Horseshoe curve

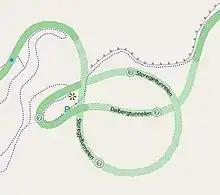
Map of Storegjeltunnelen and Dalbergtunnelen in Måbødalen gorge, a complex system of horseshoe curves, tunnels and loops on Norwegian National Road 7.

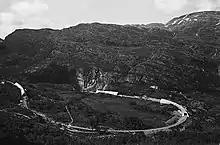
The Flåm Line, 1926 shortly after construction

Horseshoe curves were used extensively on the many narrow gauge railroads in the Colorado Rocky Mountains, now mostly abandoned, for example: